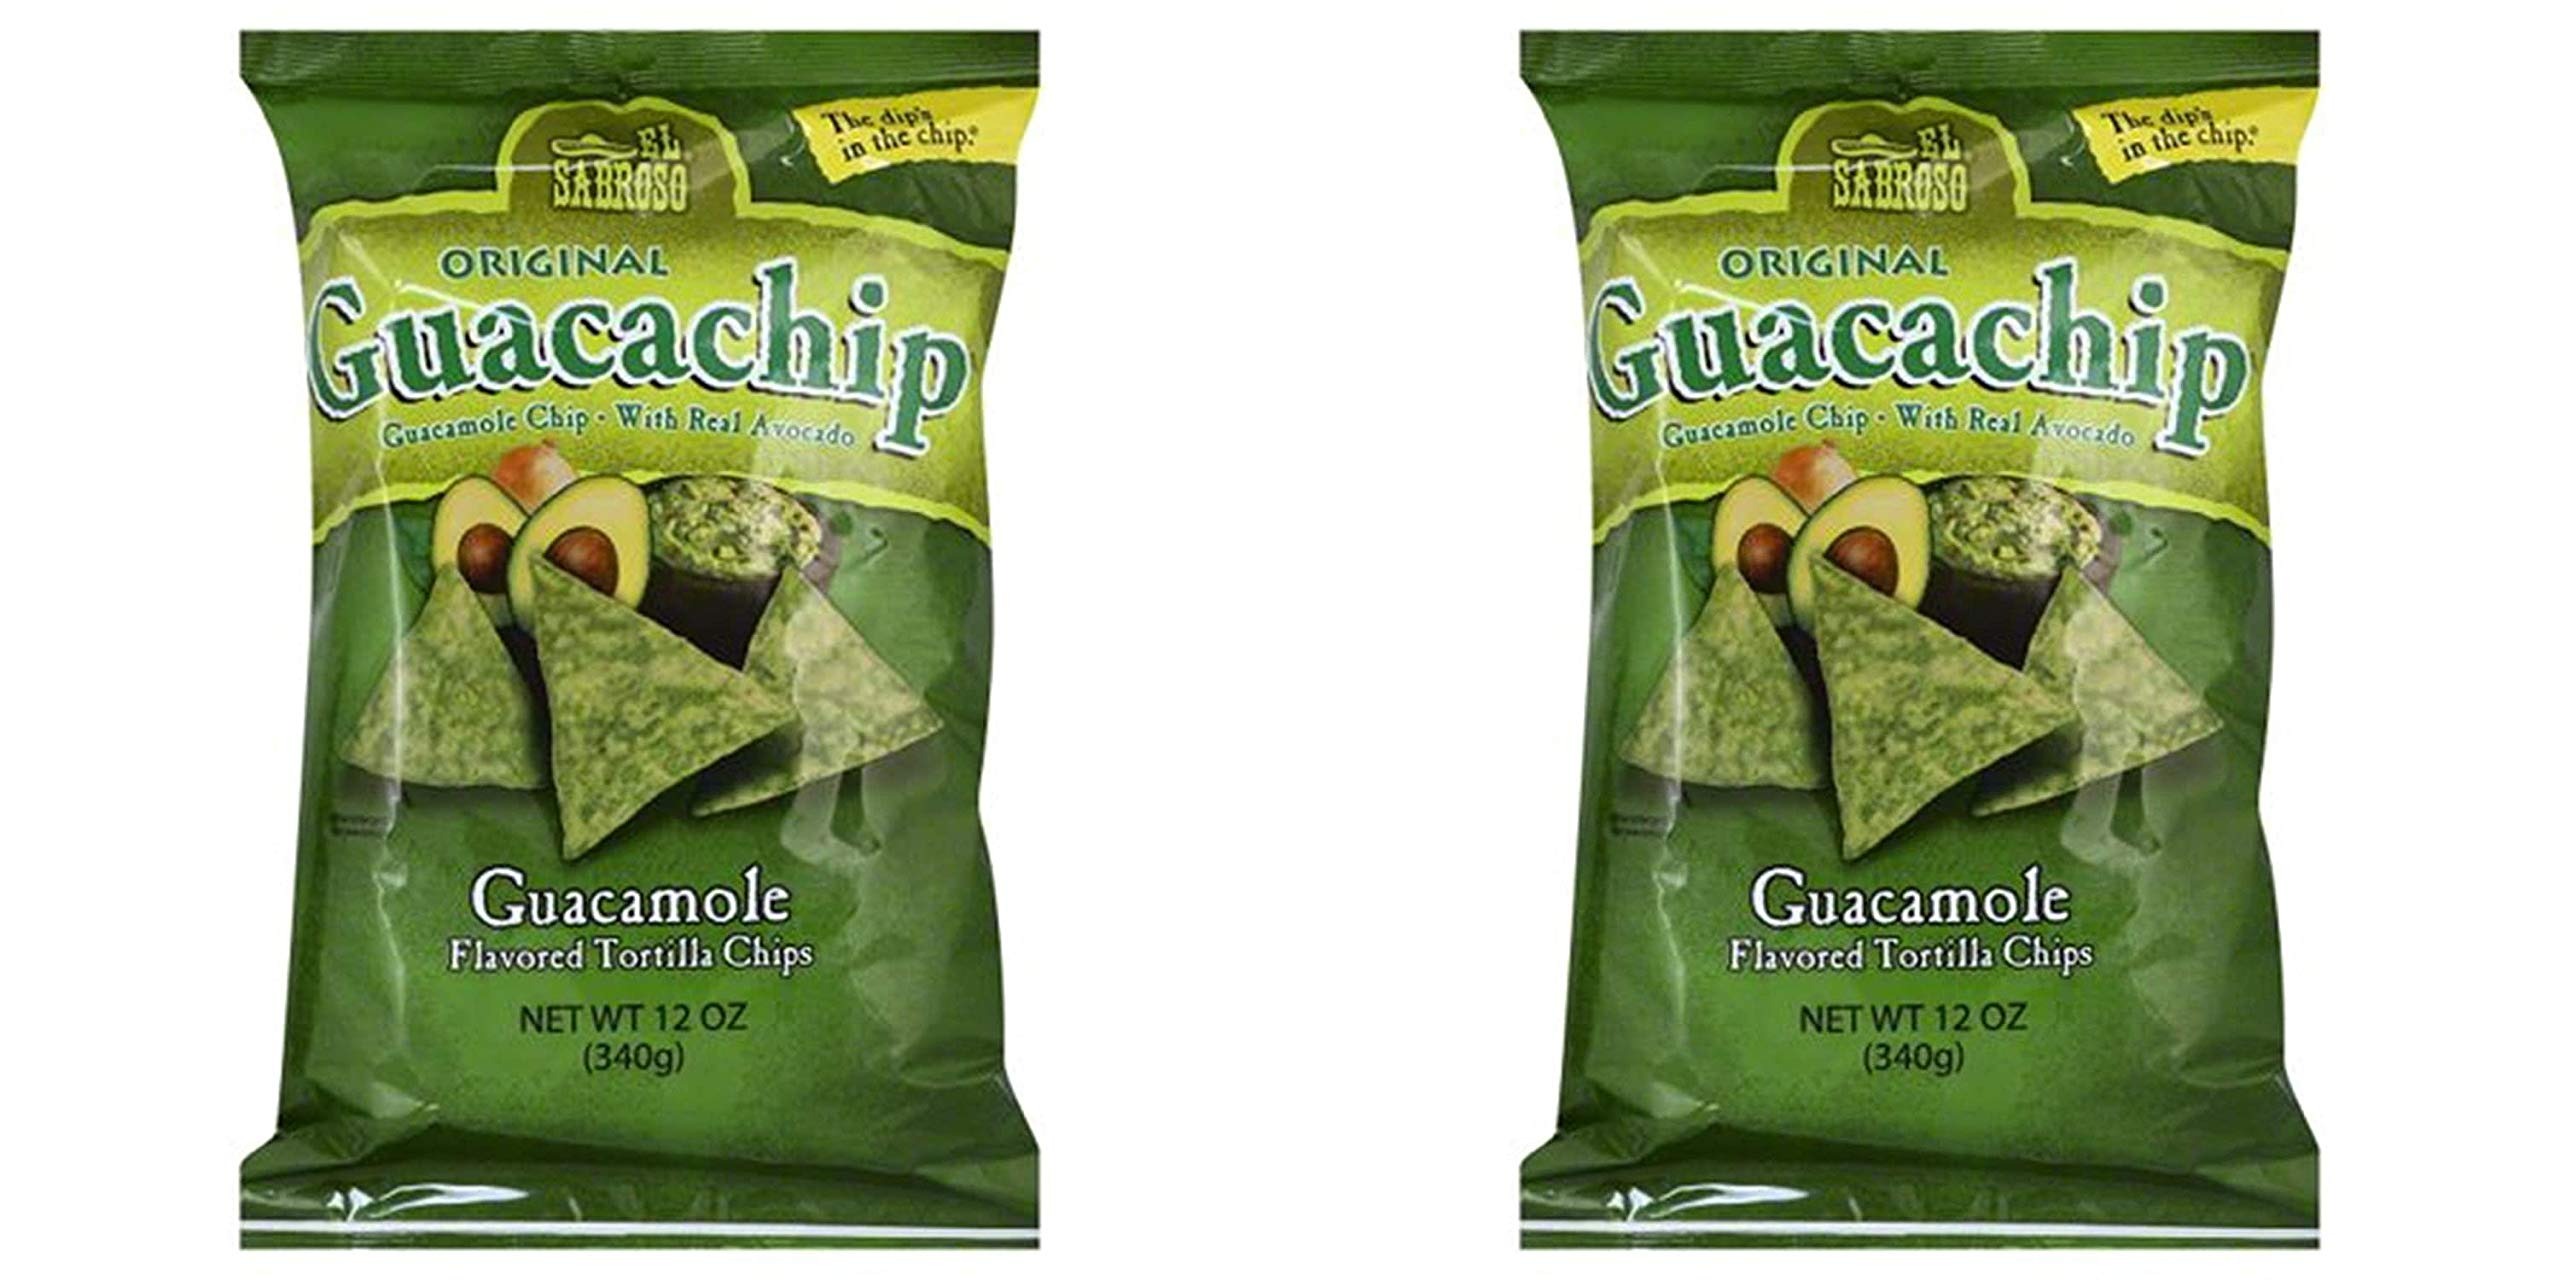
Item Name: El Sabroso Guacachip, Guacamole Flavored Tortilla Chips, 12-Ounce Package (Pack of 2)
Product Description: El Sabroso Guacachips combine the great taste of a savory corn snack with the buttery, rich flavor of ripe avocados. We use only the finest ingredients for our Guacachips. The result is a delicious snack seasoned with one of nature’s most perfect fruits. That makes for a zesty and unique taste experience. Guacachips taste great out of the bag or try dipping them in your favorite dip mix or guacamole. The dip’s in the chip.
Value: 24.0
Unit: Ounce

Price: 22.3